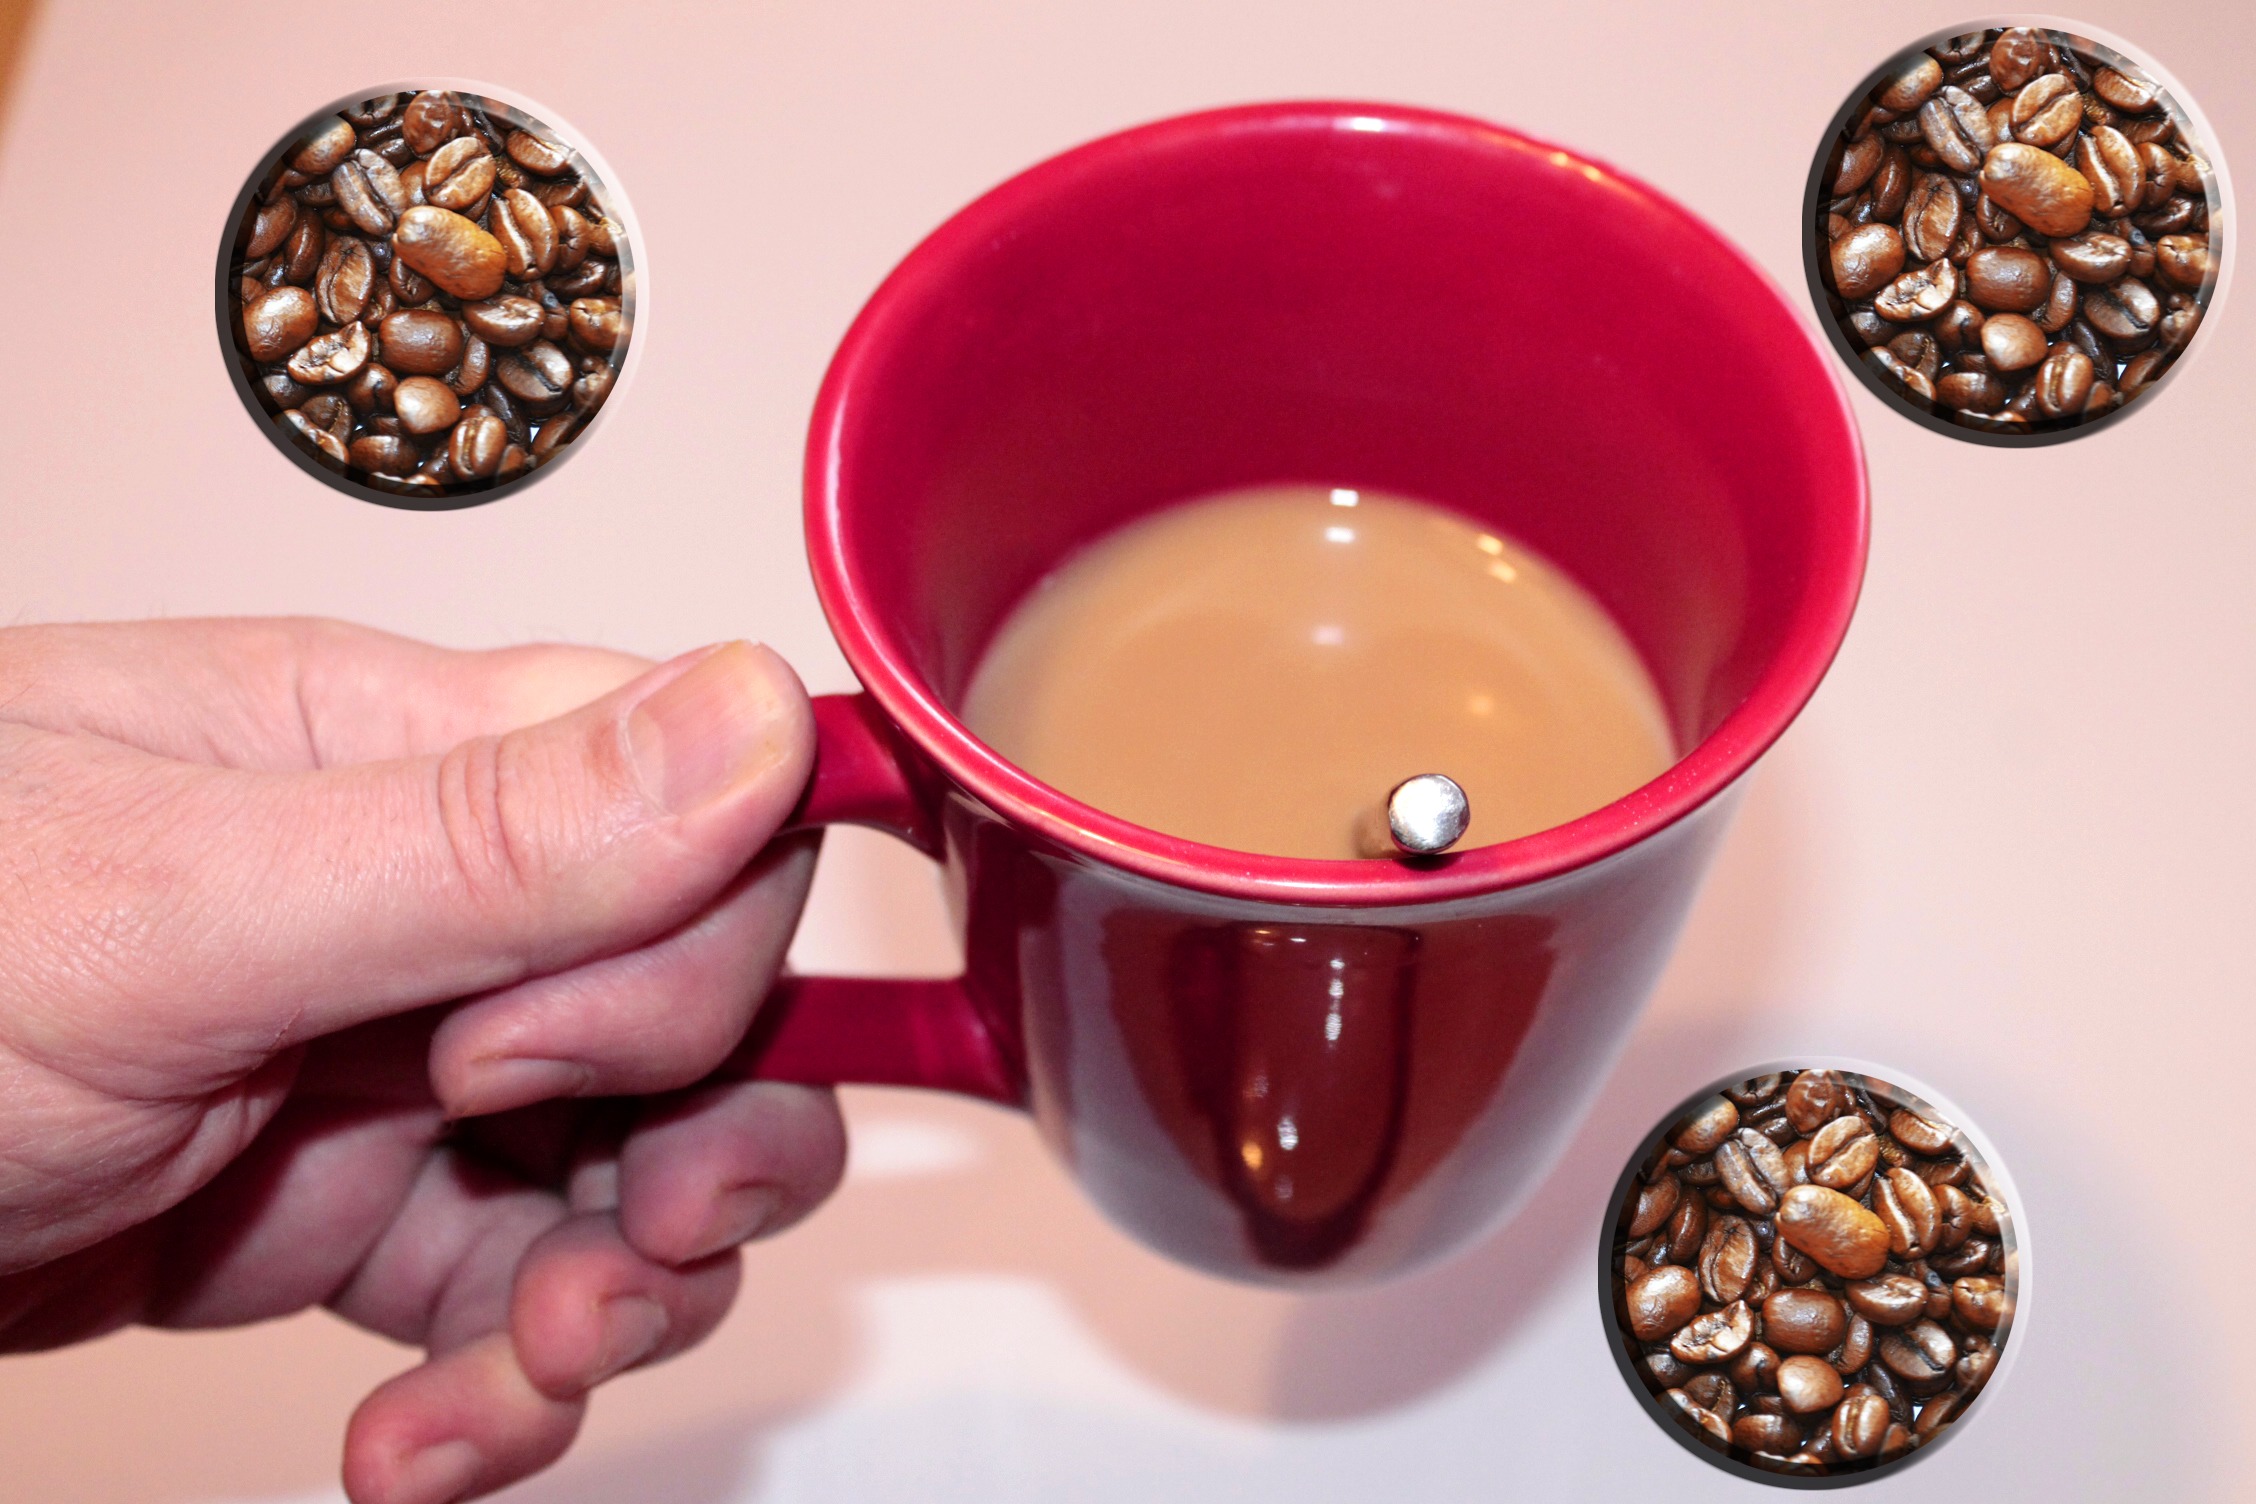
hand, coffee, aroma, cup, produce, drink, breakfast, espresso, coffee cup, caffeine, flavor, coffee beans